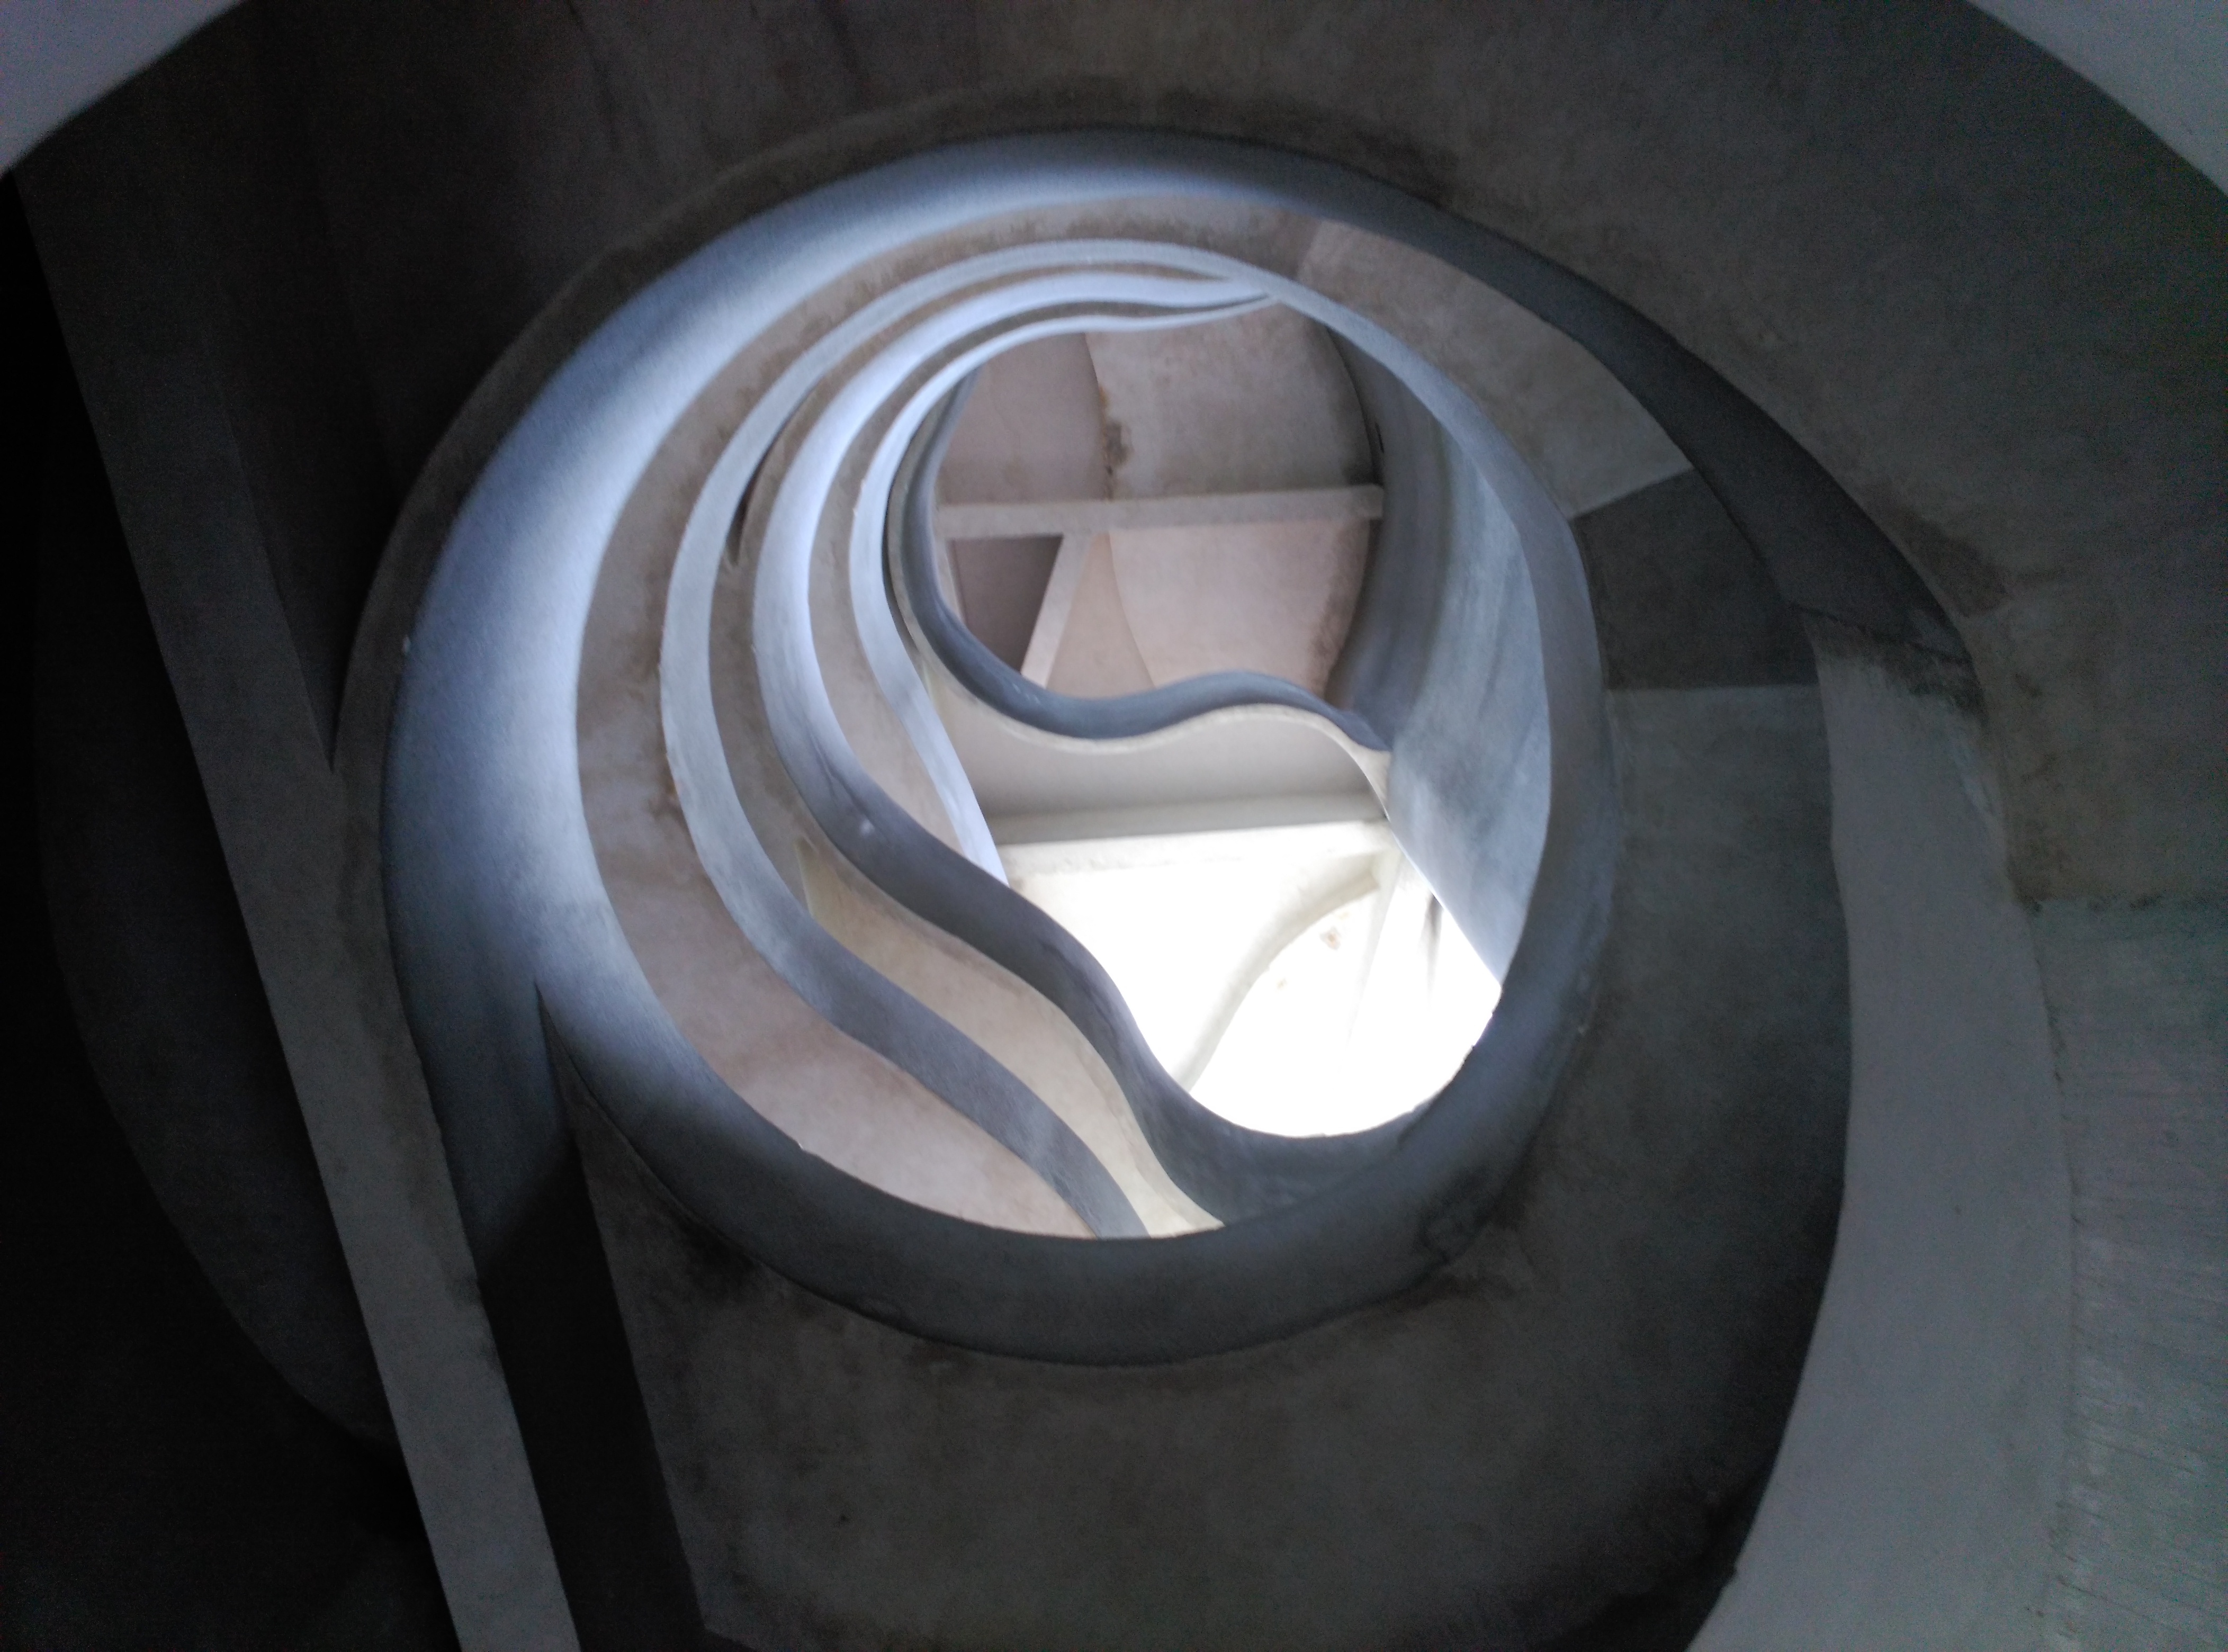
natural, light, architecture, circle, spiral, metal